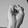
ASL letter: S